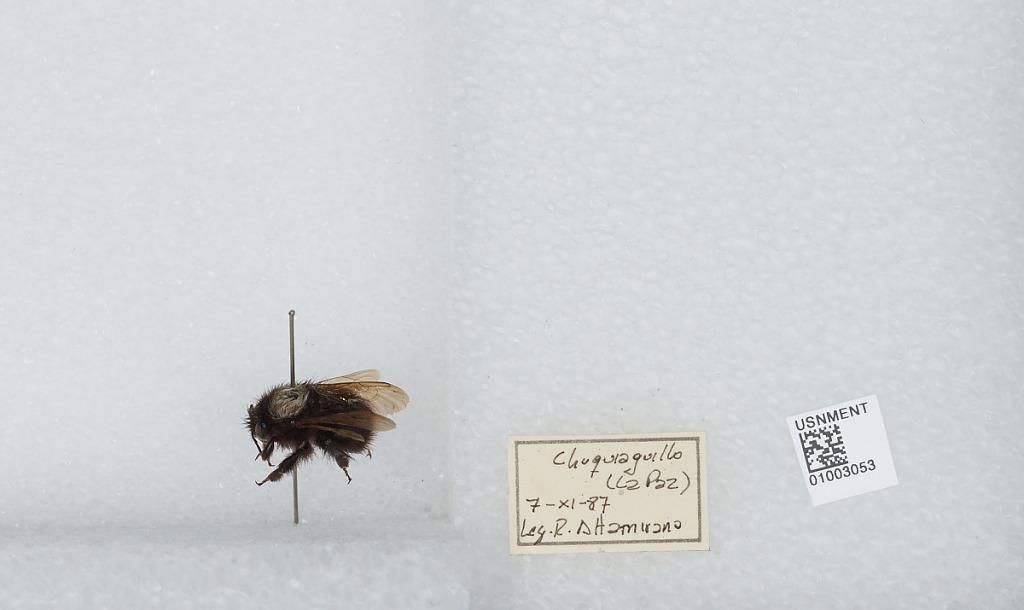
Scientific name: Bombus (Funebribombus) funebris funebris Smith
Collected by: R. Altamirano
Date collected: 1987-11-7
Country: Bolivia
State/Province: La Paz
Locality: Chuquiaguillo
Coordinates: -16.45, -68.12